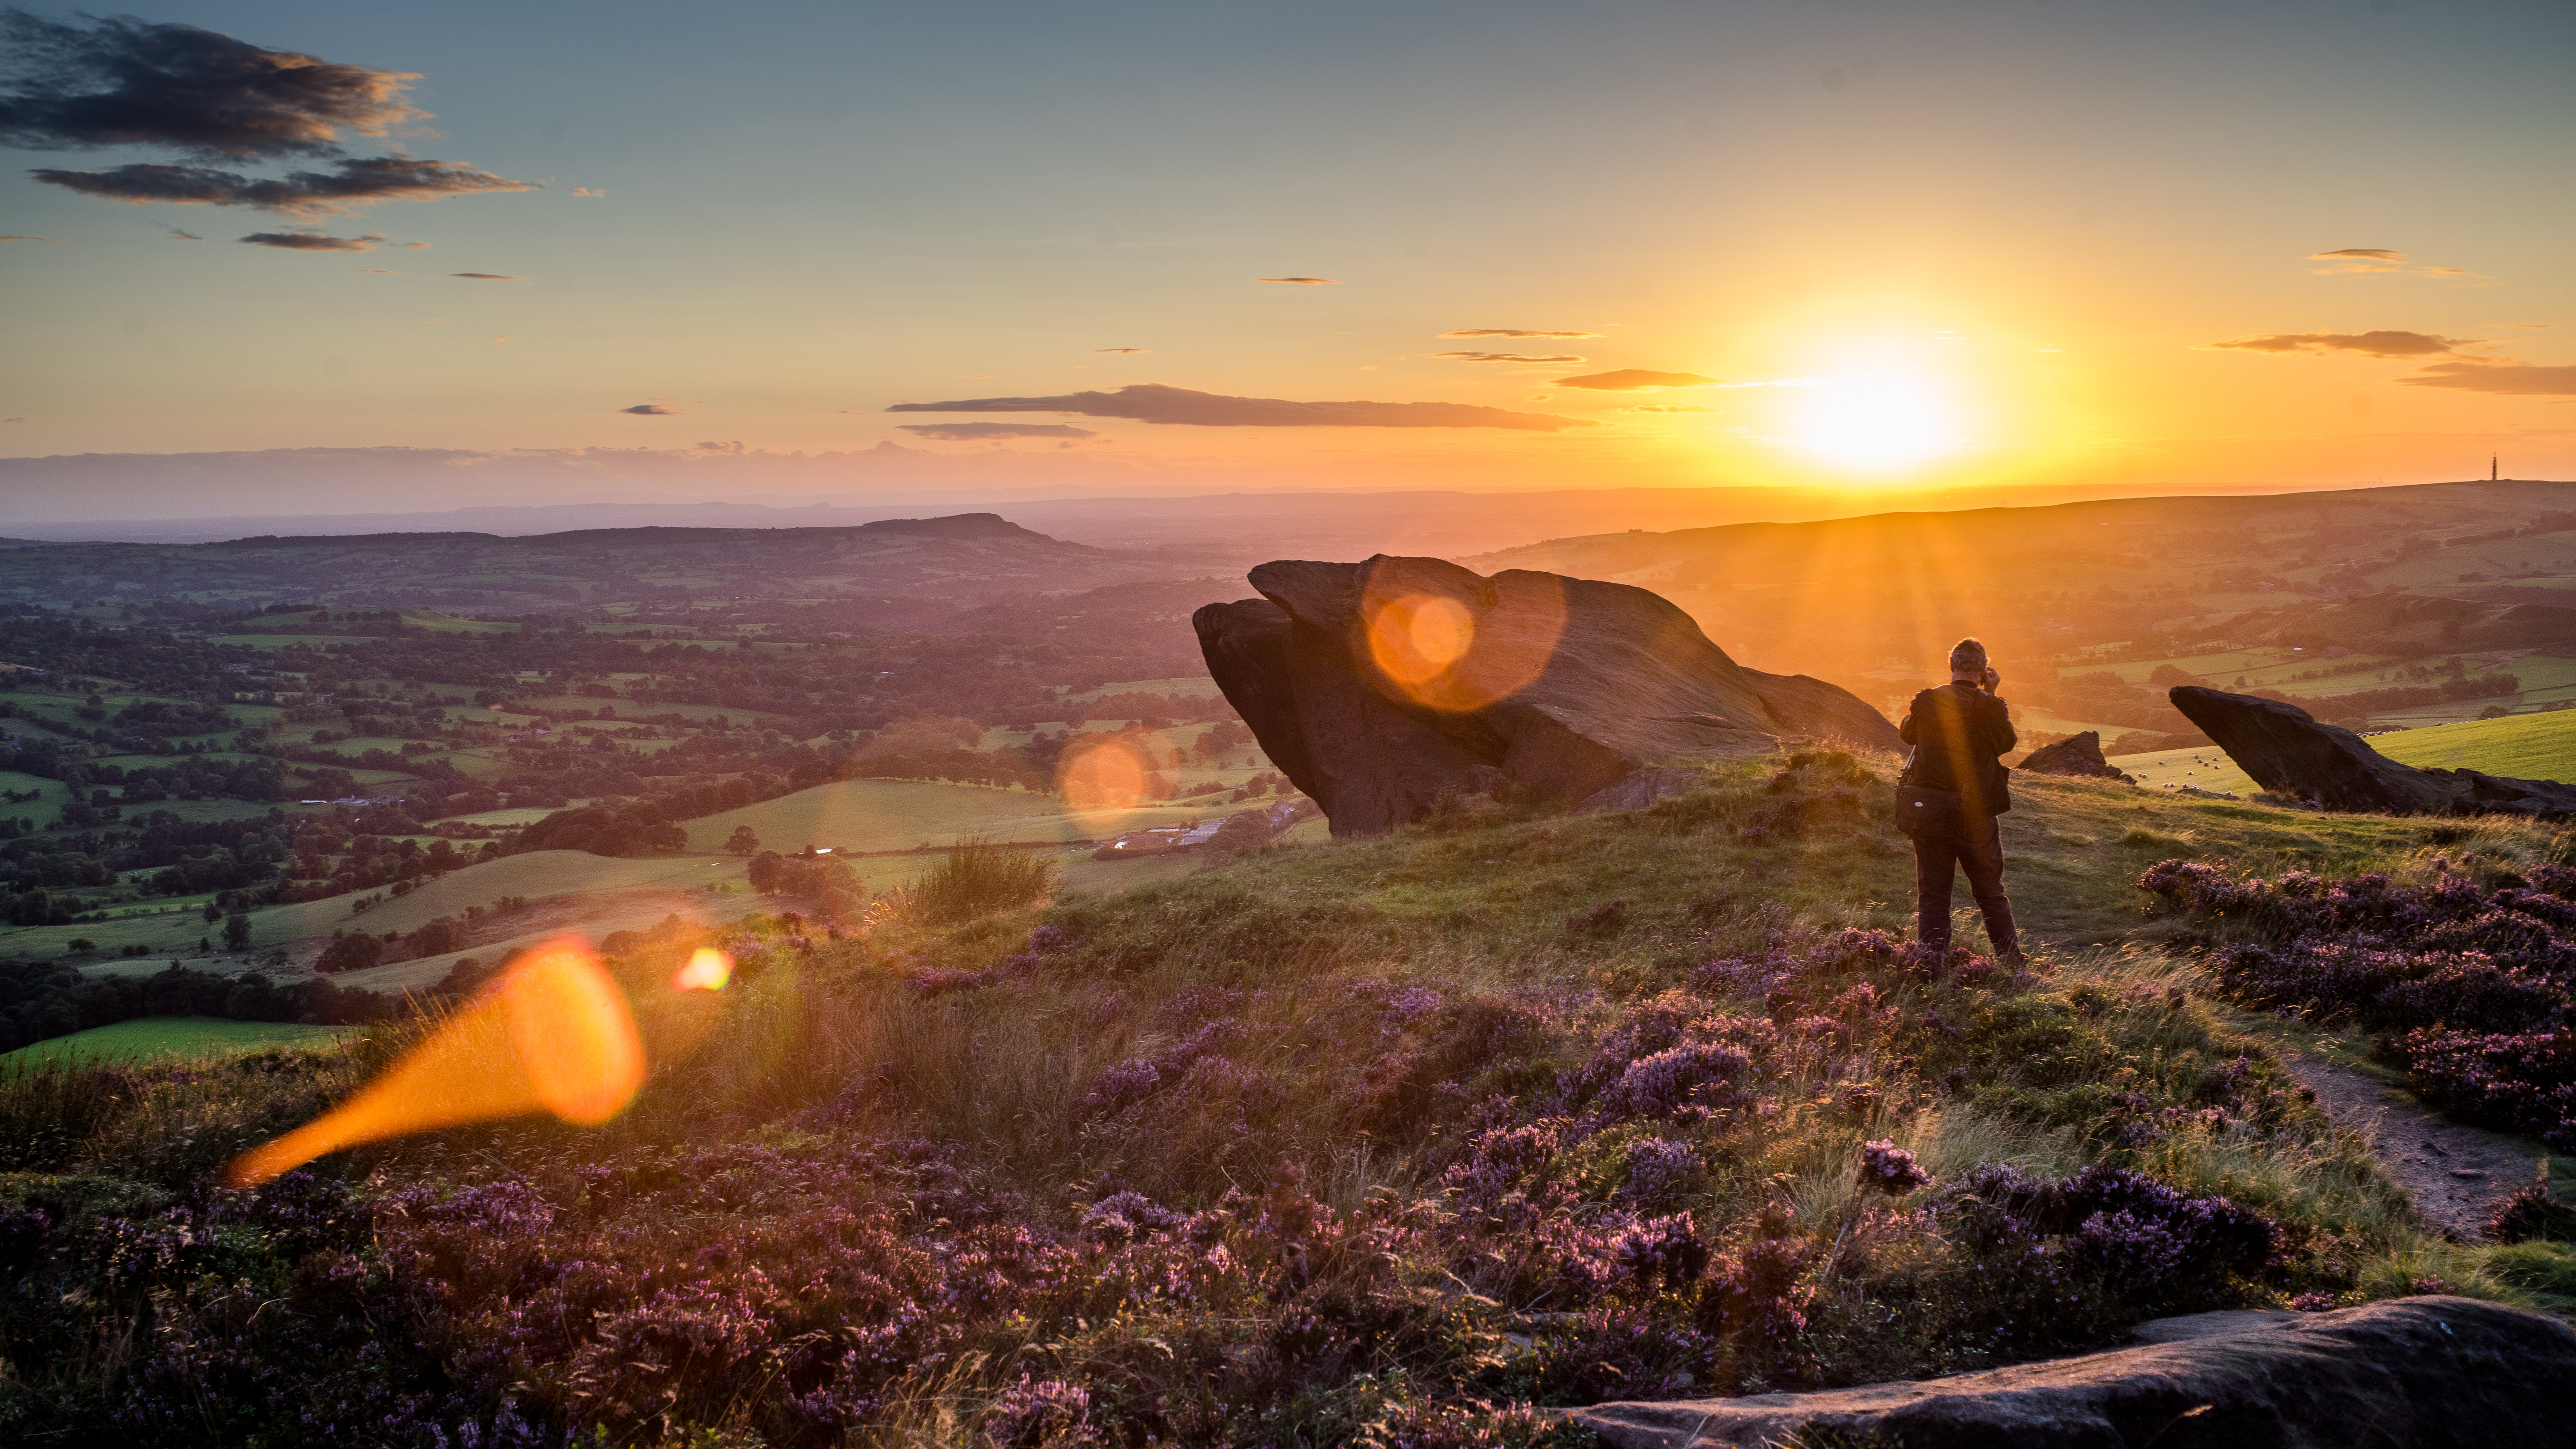
man, landscape, sea, coast, horizon, person, light, sun, sunrise, sunset, sunlight, morning, dawn, travel, dusk, evening, scenic, seashore, terrain, rocks, outdoors, vegetation, geological phenomenon, sunglare